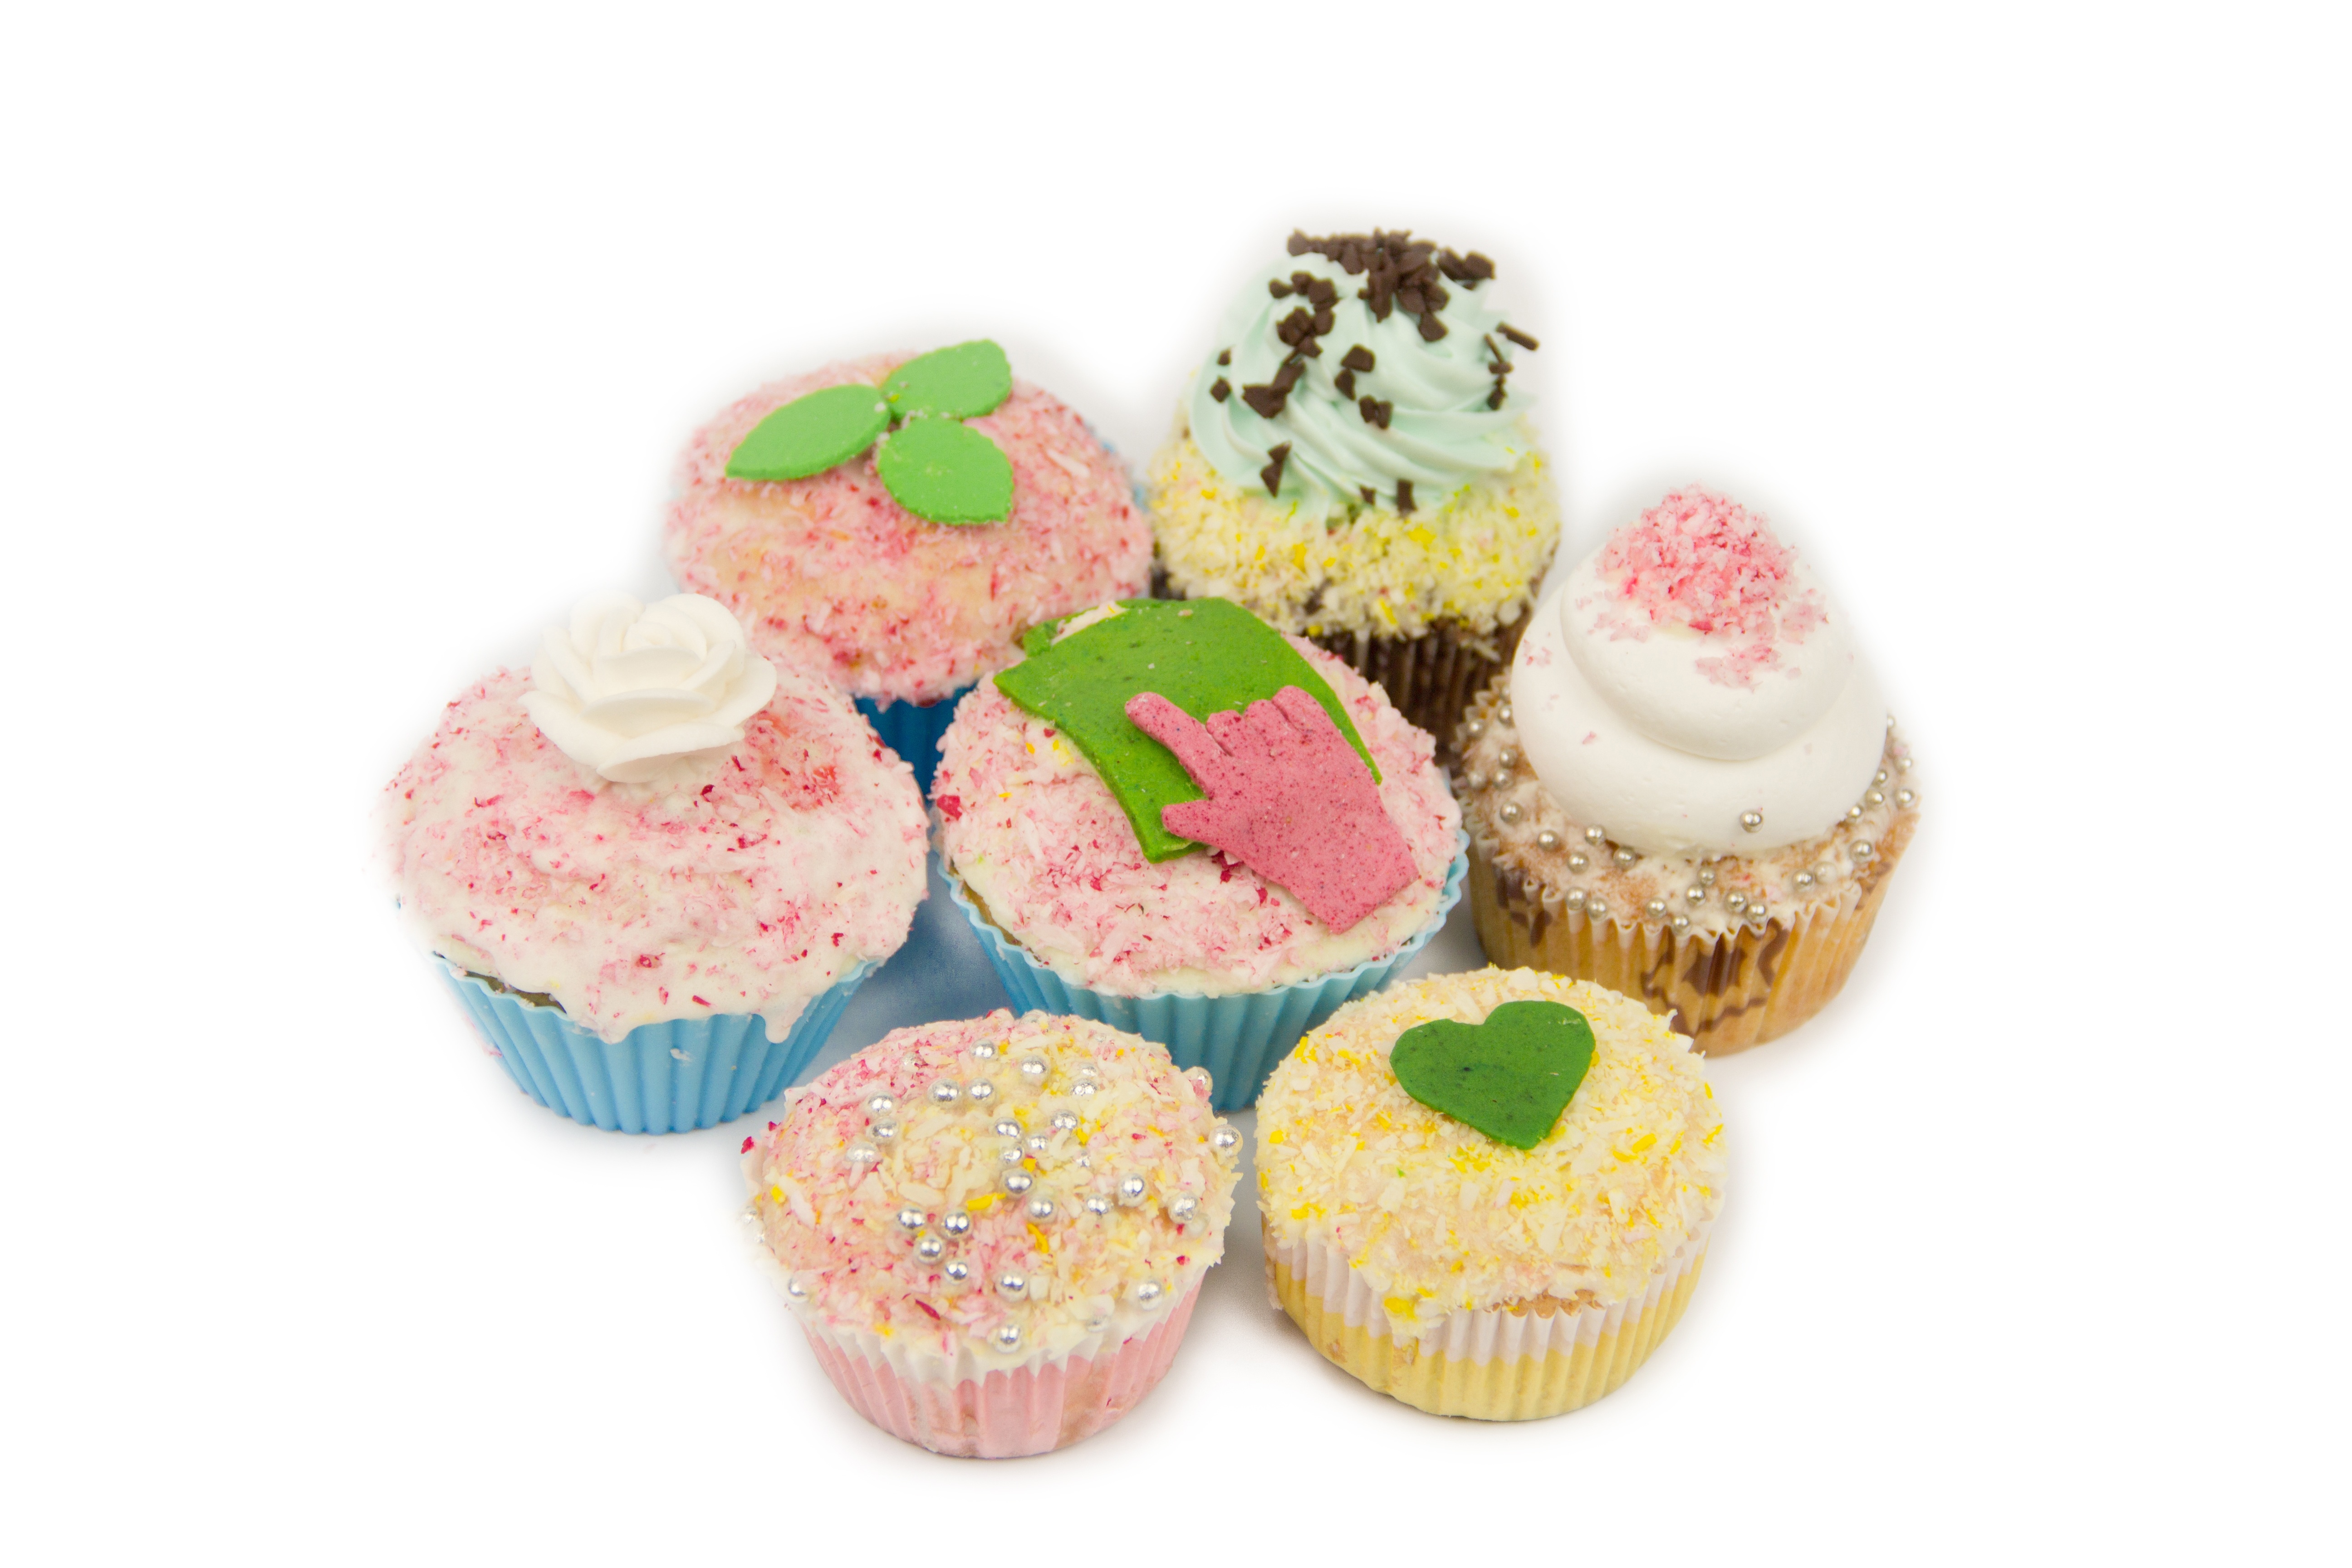
sweet, food, cupcake, dessert, cream, delicious, cake, bakery, design, sweets, icing, cupcakes, buttercream, cake decorating, petit four